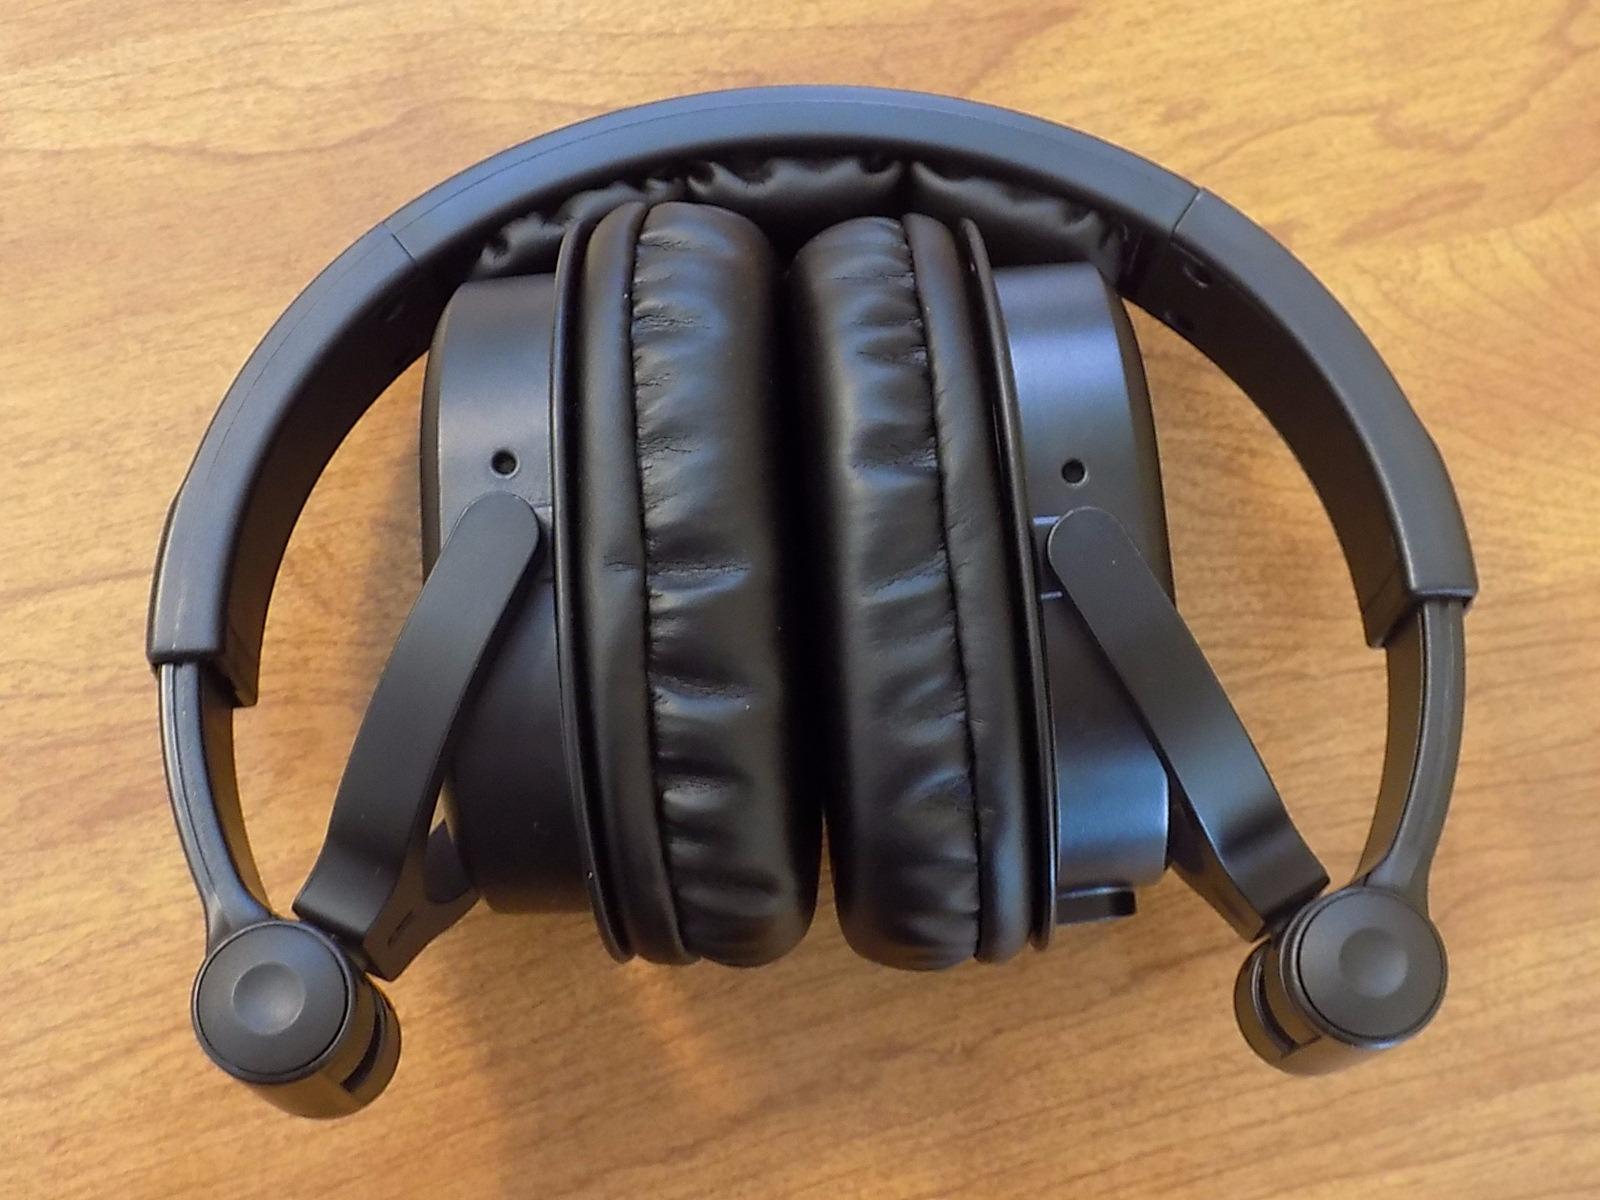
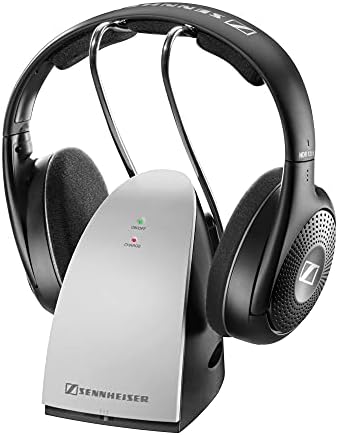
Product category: headphones
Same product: no